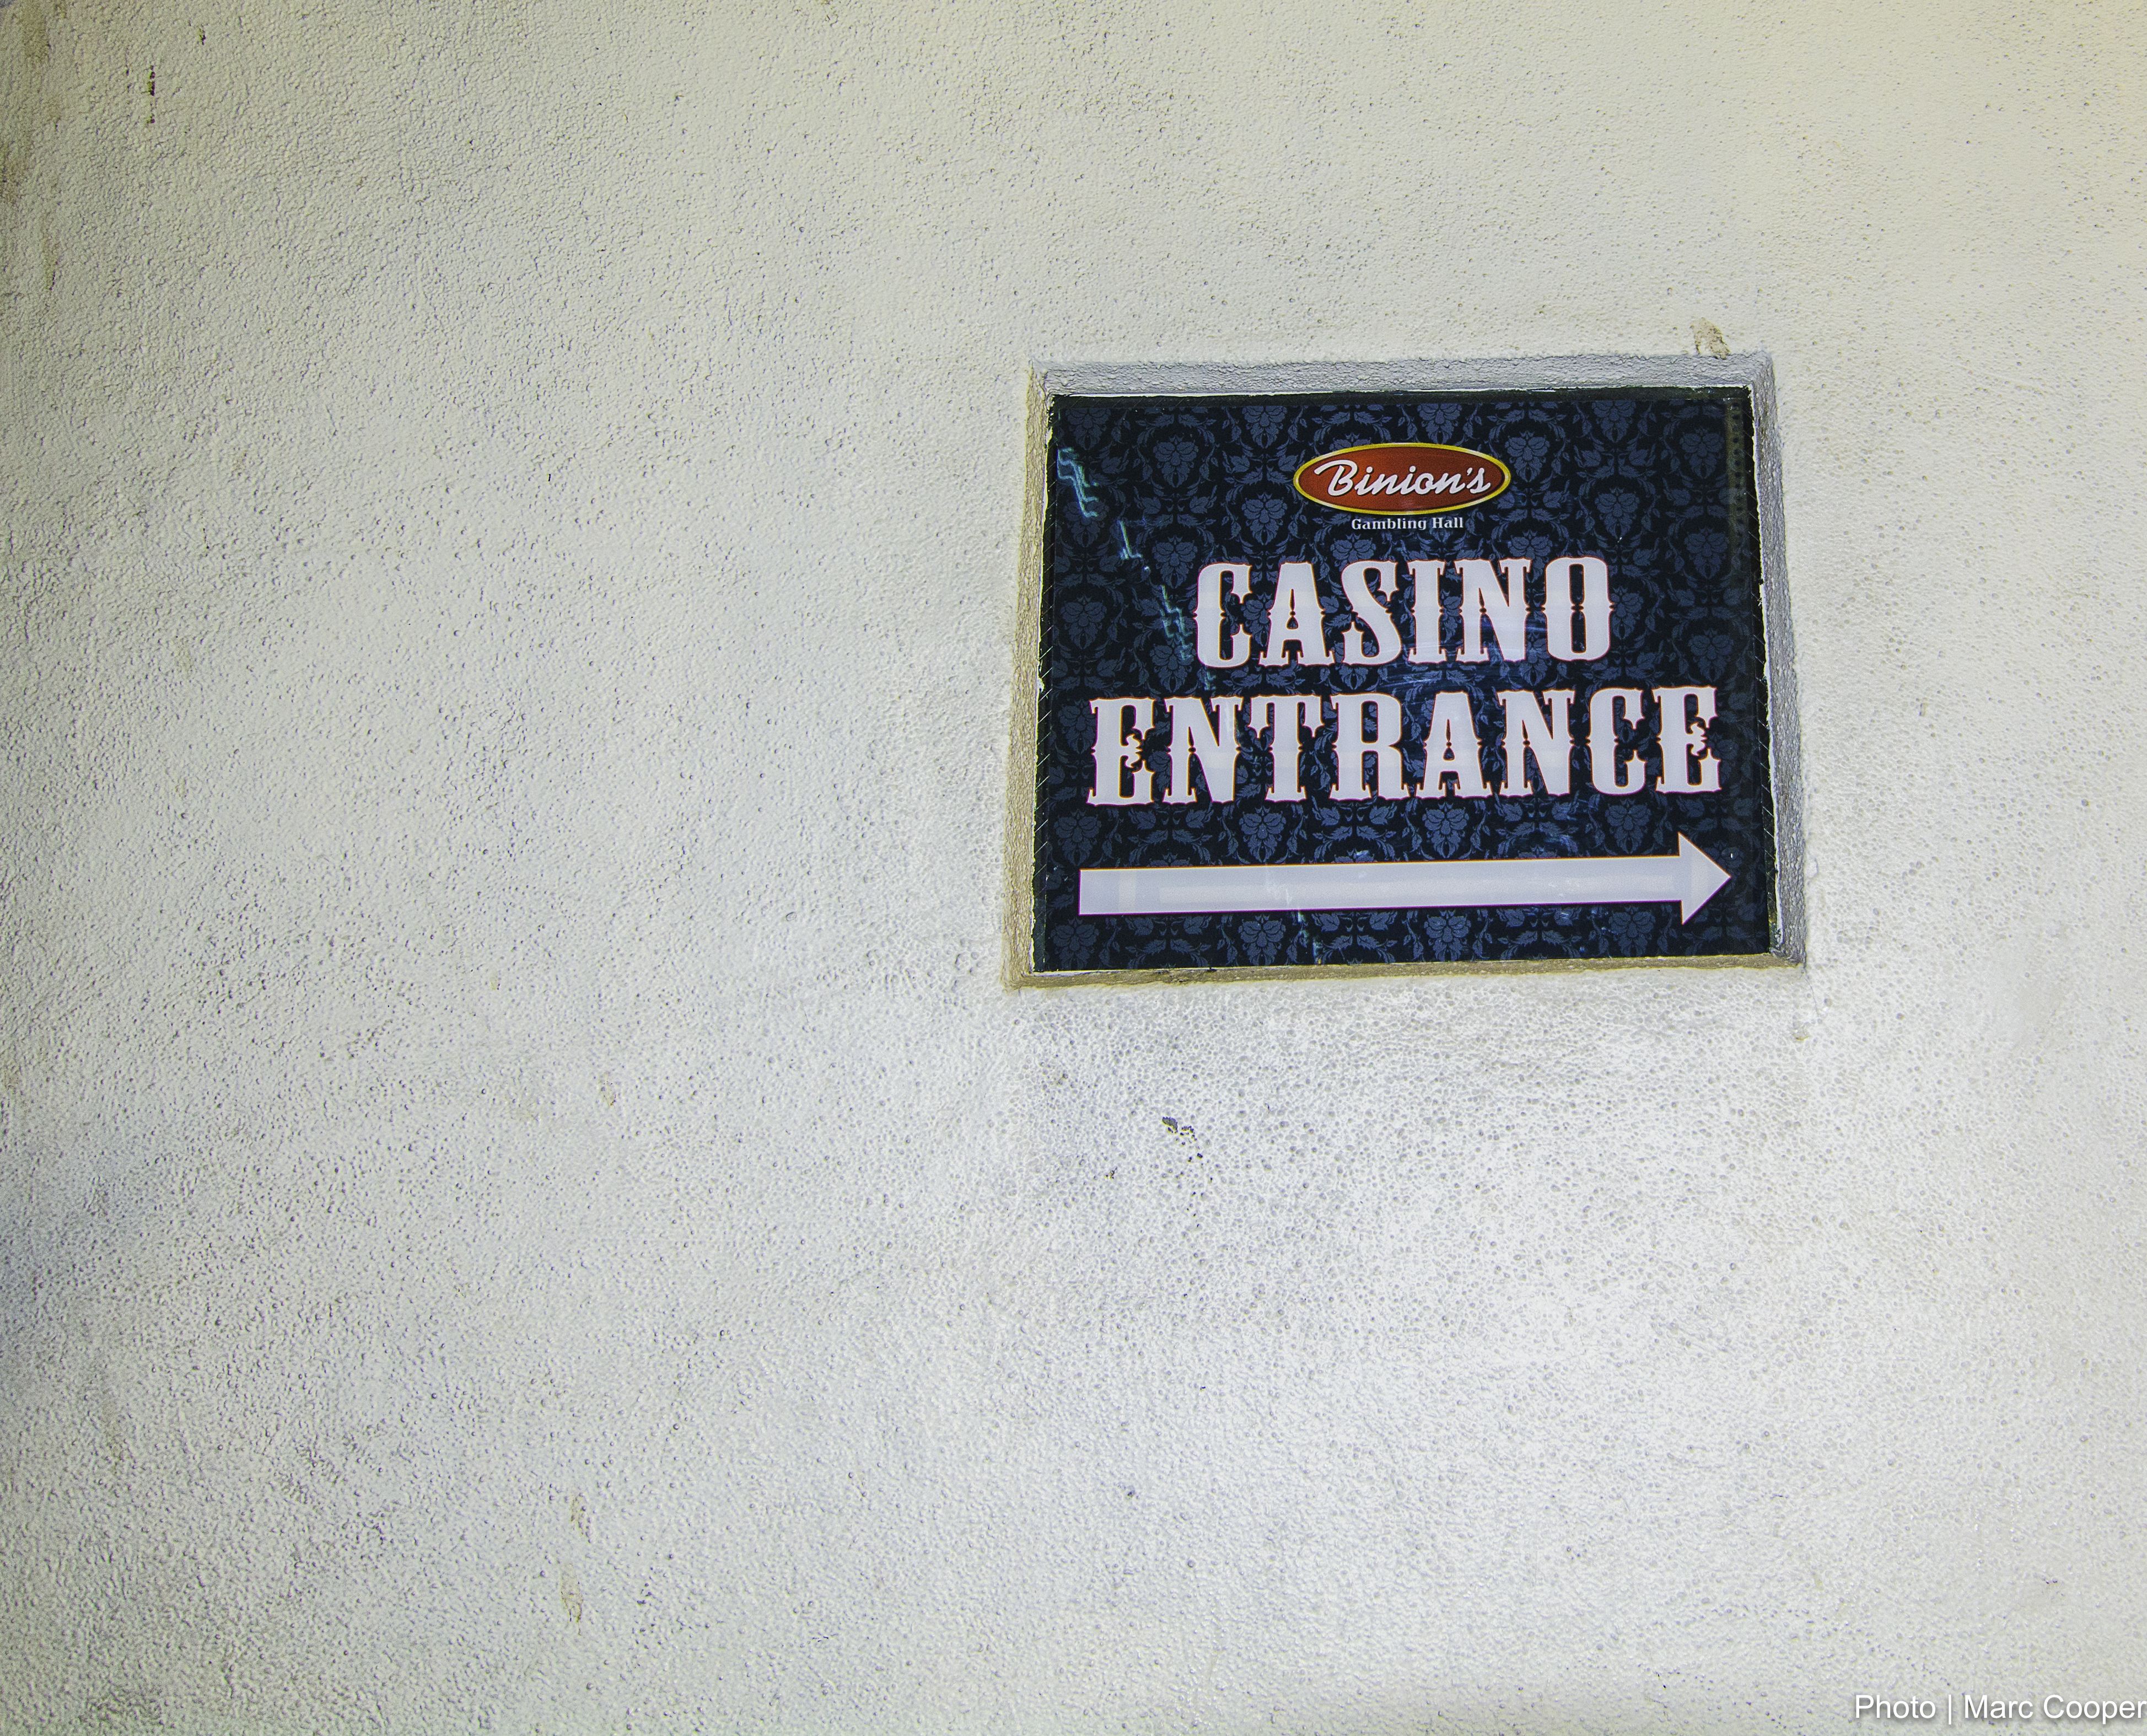
number, sign, blue, signage, text, downtownvegas, lasvegas, shape